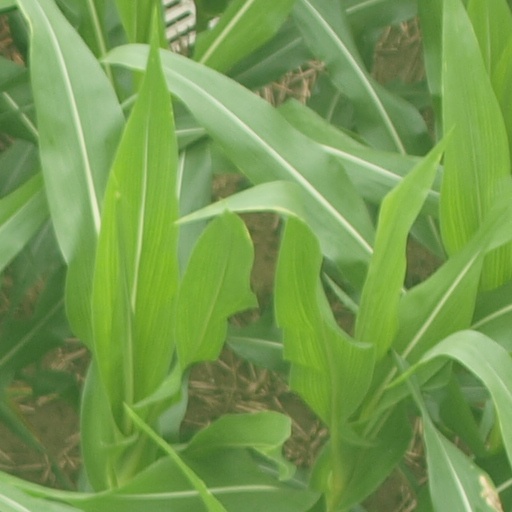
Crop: maize; corn